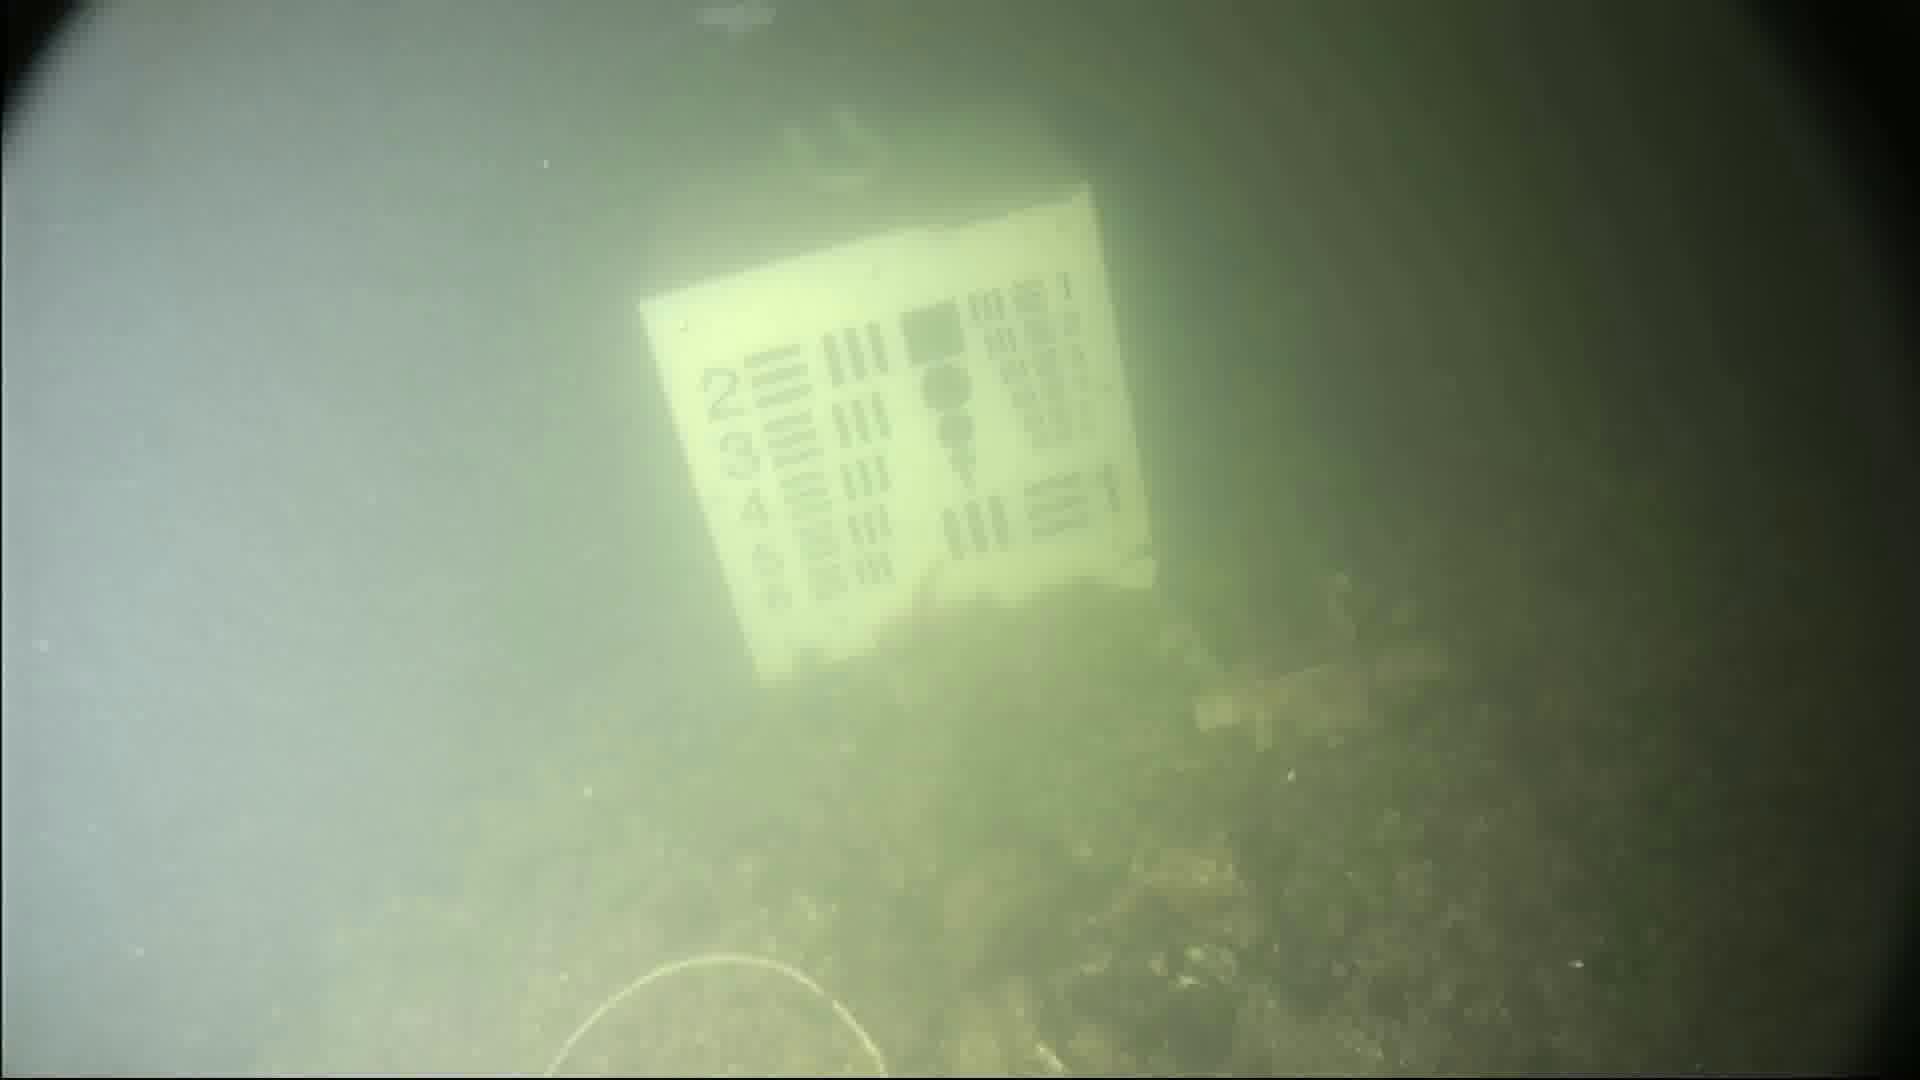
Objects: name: jellyfish